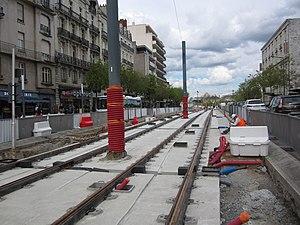
avril 2019 pose de la nouvelle voie boulevard Foch pas très loin de la place lorraine
Le tramway d'Angers, parfois surnommé « tramway arc-en-ciel », est le réseau de tramway d'Angers Loire Métropole. Il est inauguré le 25 juin 2011 et fait suite à un premier réseau de tramway fermé en 1949. Il se compose d'une ligne, la ligne A, exploitée par Keolis Angers, sous la marque Irigo. Cette dernière a transporté, sur les six premiers mois d'exploitation, plus de 3,6 millions de voyageurs, soit 25,81 % du trafic total enregistré durant cette période sur tout le réseau Irigo.